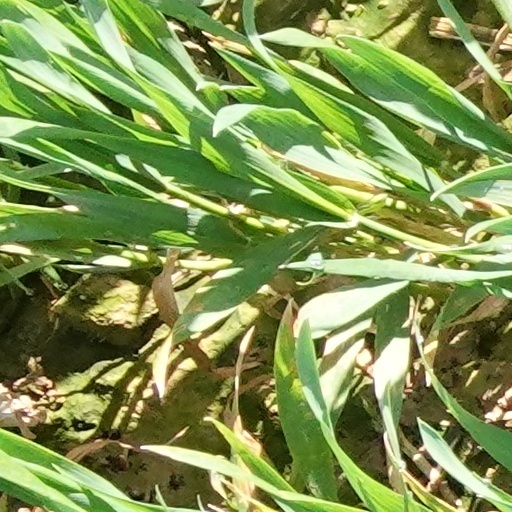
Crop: wheat